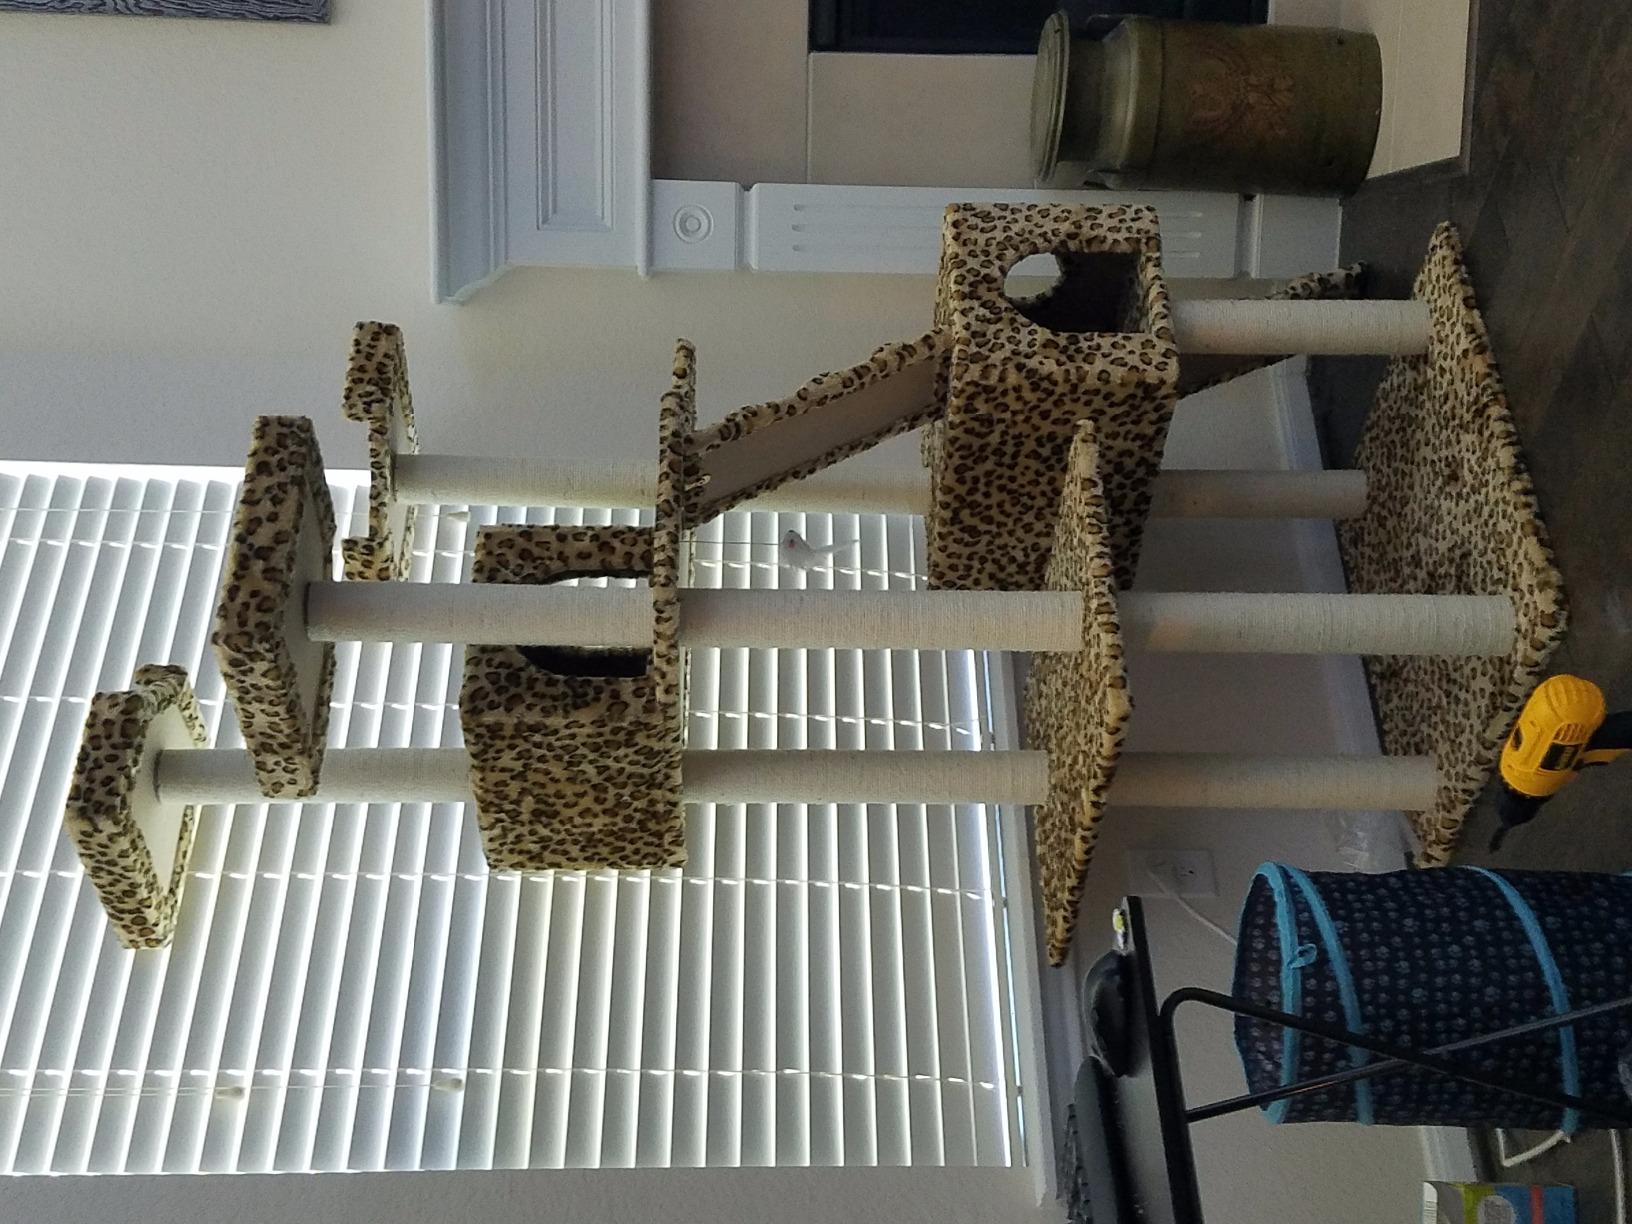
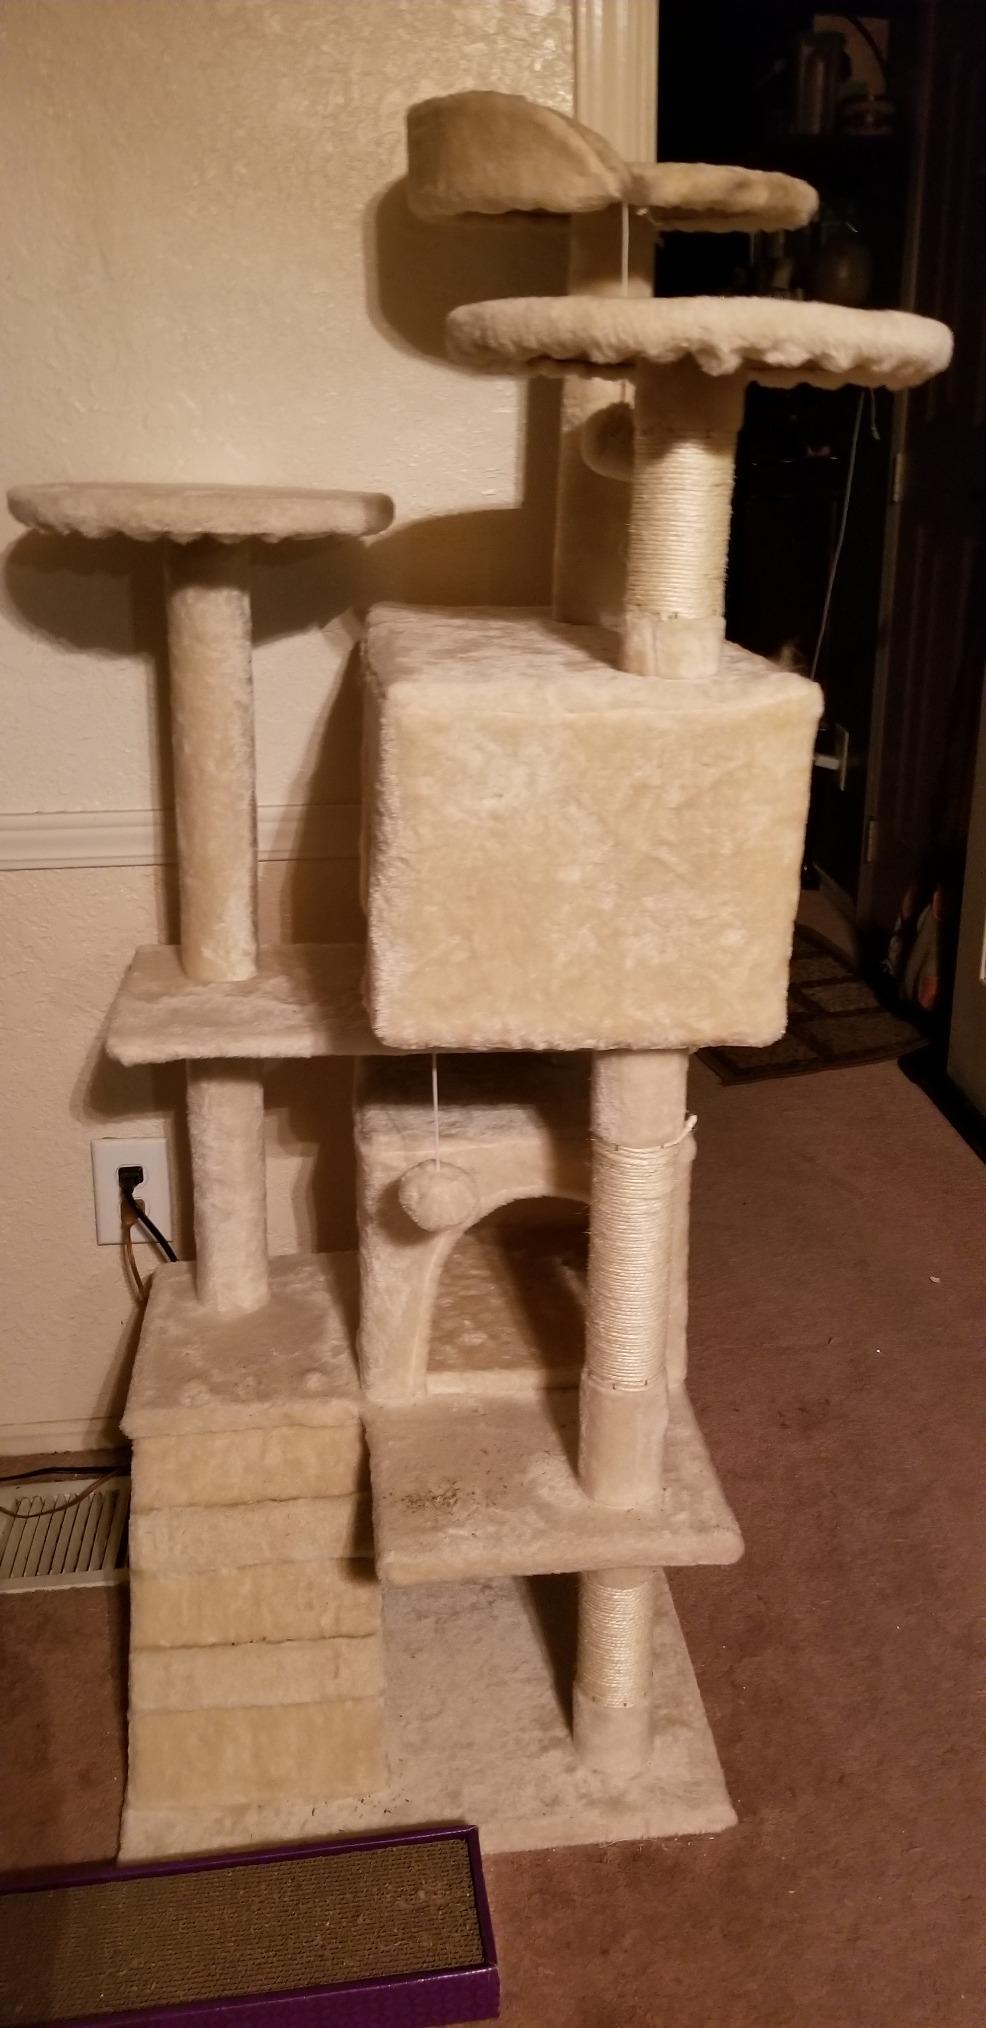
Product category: items_cat tree
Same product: no